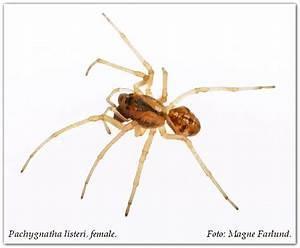
spider